Memorial (society)

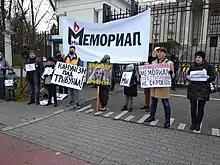
Protest in defense of the Memorial in Warsaw, Poland, 21 November 2021

Memorial's creation was a response to growing public awareness of historic abuses within the Soviet Union (USSR) during the 1980s, as well as concern about contemporary human rights, especially in certain hotspots around the USSR. This took place within the context of (reconstruction) and (openness), policies pursued by president Mikhail Gorbachev which led to increased government transparency and tolerance of civil society. An earlier statement of the goals later pursued by the Memorial Society was made by Brezhnev era dissidents in February 1974, following the deportation of dissident writer Aleksandr Solzhenitsyn from the USSR. They called for publication in the USSR of Solzhenitsyn's "The Gulag Archipelago", the opening of all secret police archives relating to the past, and the organization of an international tribunal to examine the crimes of the Soviet secret police.